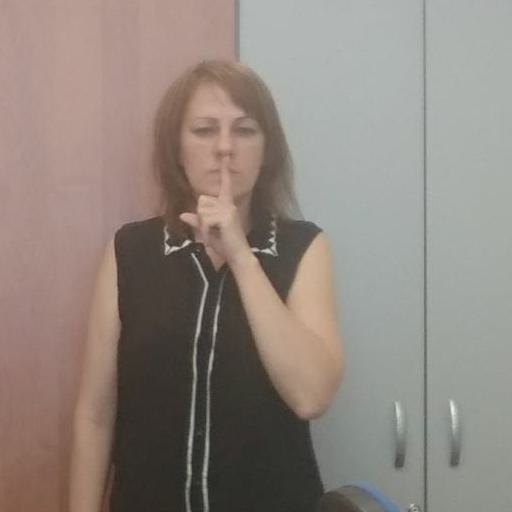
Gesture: mute